Der Yid

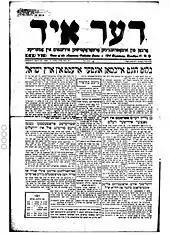
1960 front page of "Der Yid" announcing the capture of Adolf Eichmann

"Der Yid" was founded in 1953 by Aaron Rosmarin as a fortnightly paper. He was formerly an editor of the Yiddish newspaper "Der Morgn-Zhurnal" ("The Morning Journal"). After the paper was bought out in 1953 by a rival Yiddish newspaper, "Der Tog" ("The Day"), forming the "Tog-Morgn-Zhurnal" ("The Day-Morning Journal"), he was laid off from the new company. Rosmarin decided to start his own newspaper.